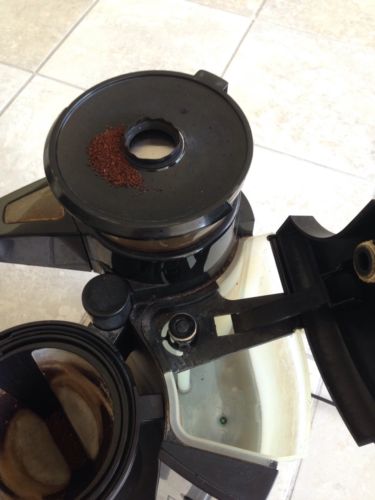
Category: coffee maker